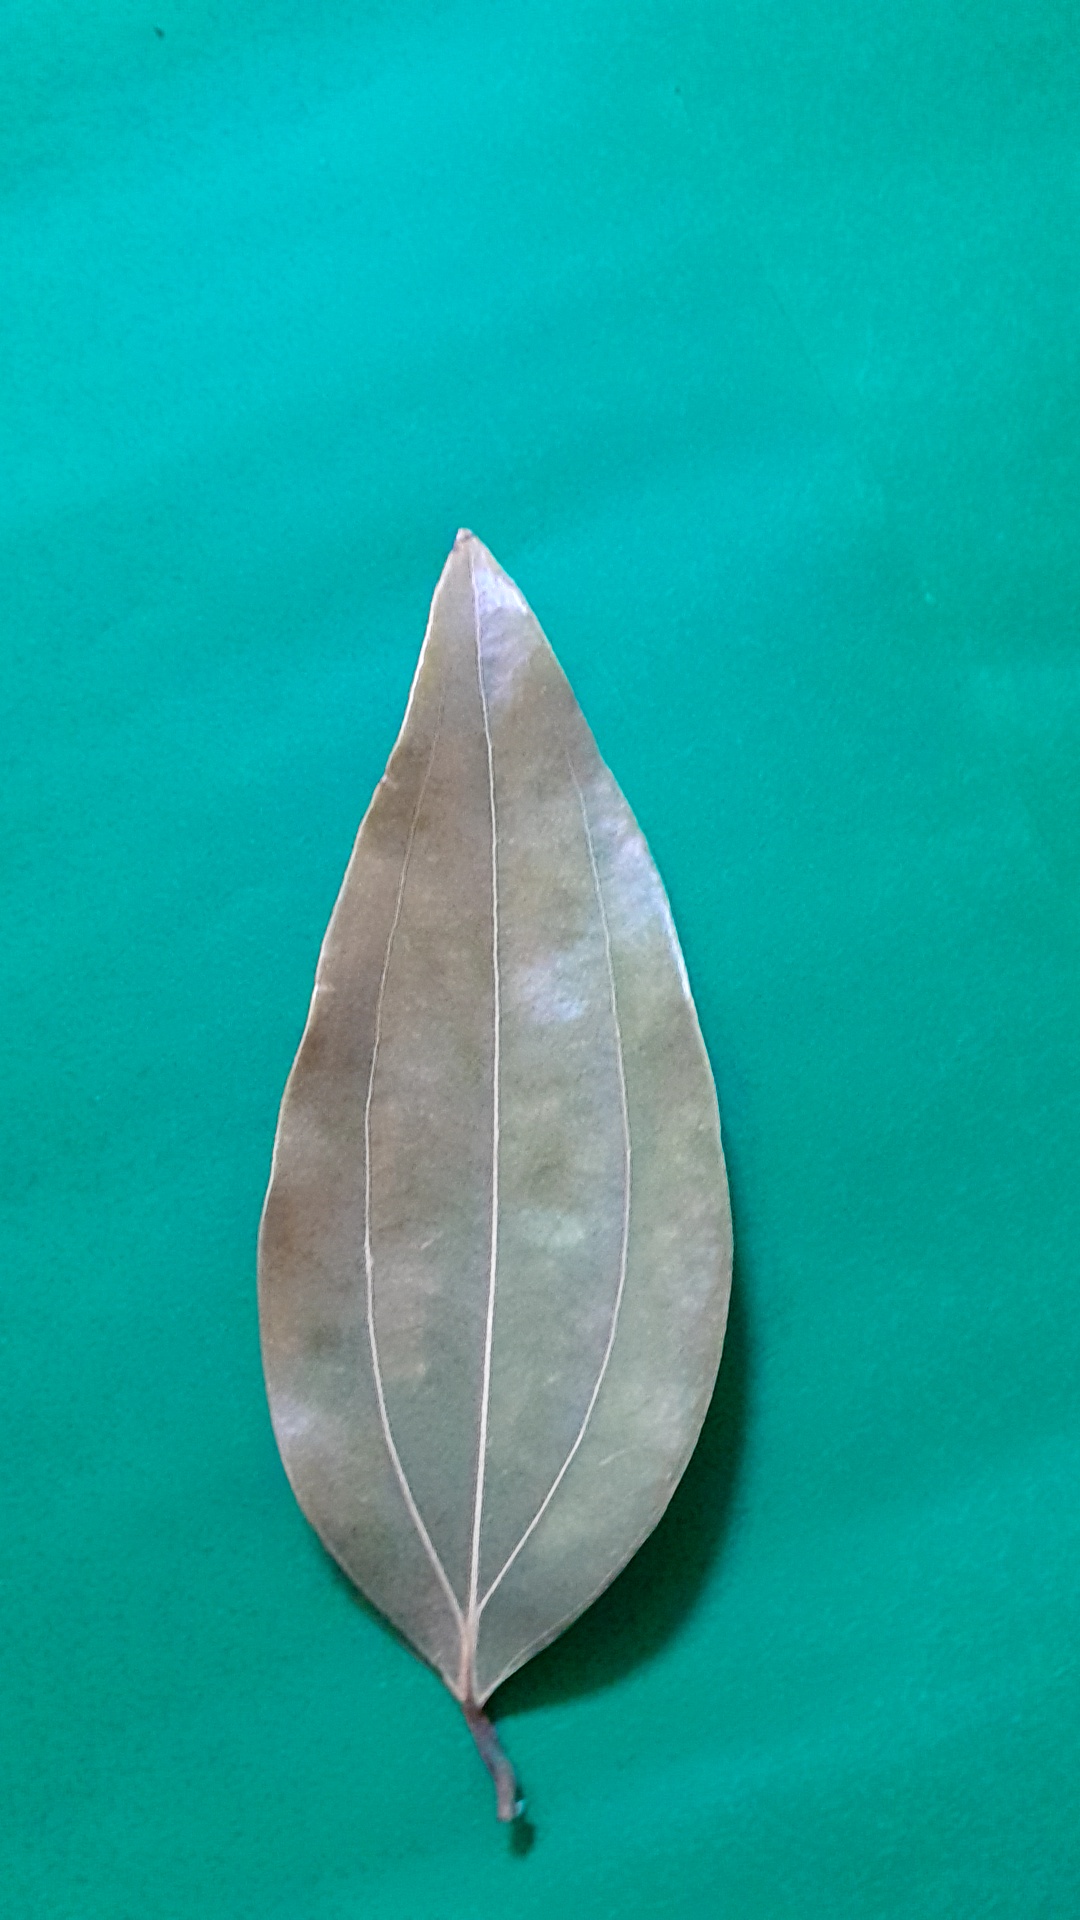
Label: Dry Leaf